James F. Reed

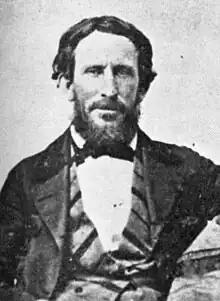

James Frazier Reed (November 14, 1800 – July 24, 1874) was an Irish-American businessman, soldier and pioneer in the American West, notable for being an organizing member of the ill-fated Donner Party emigration to California in 1846.